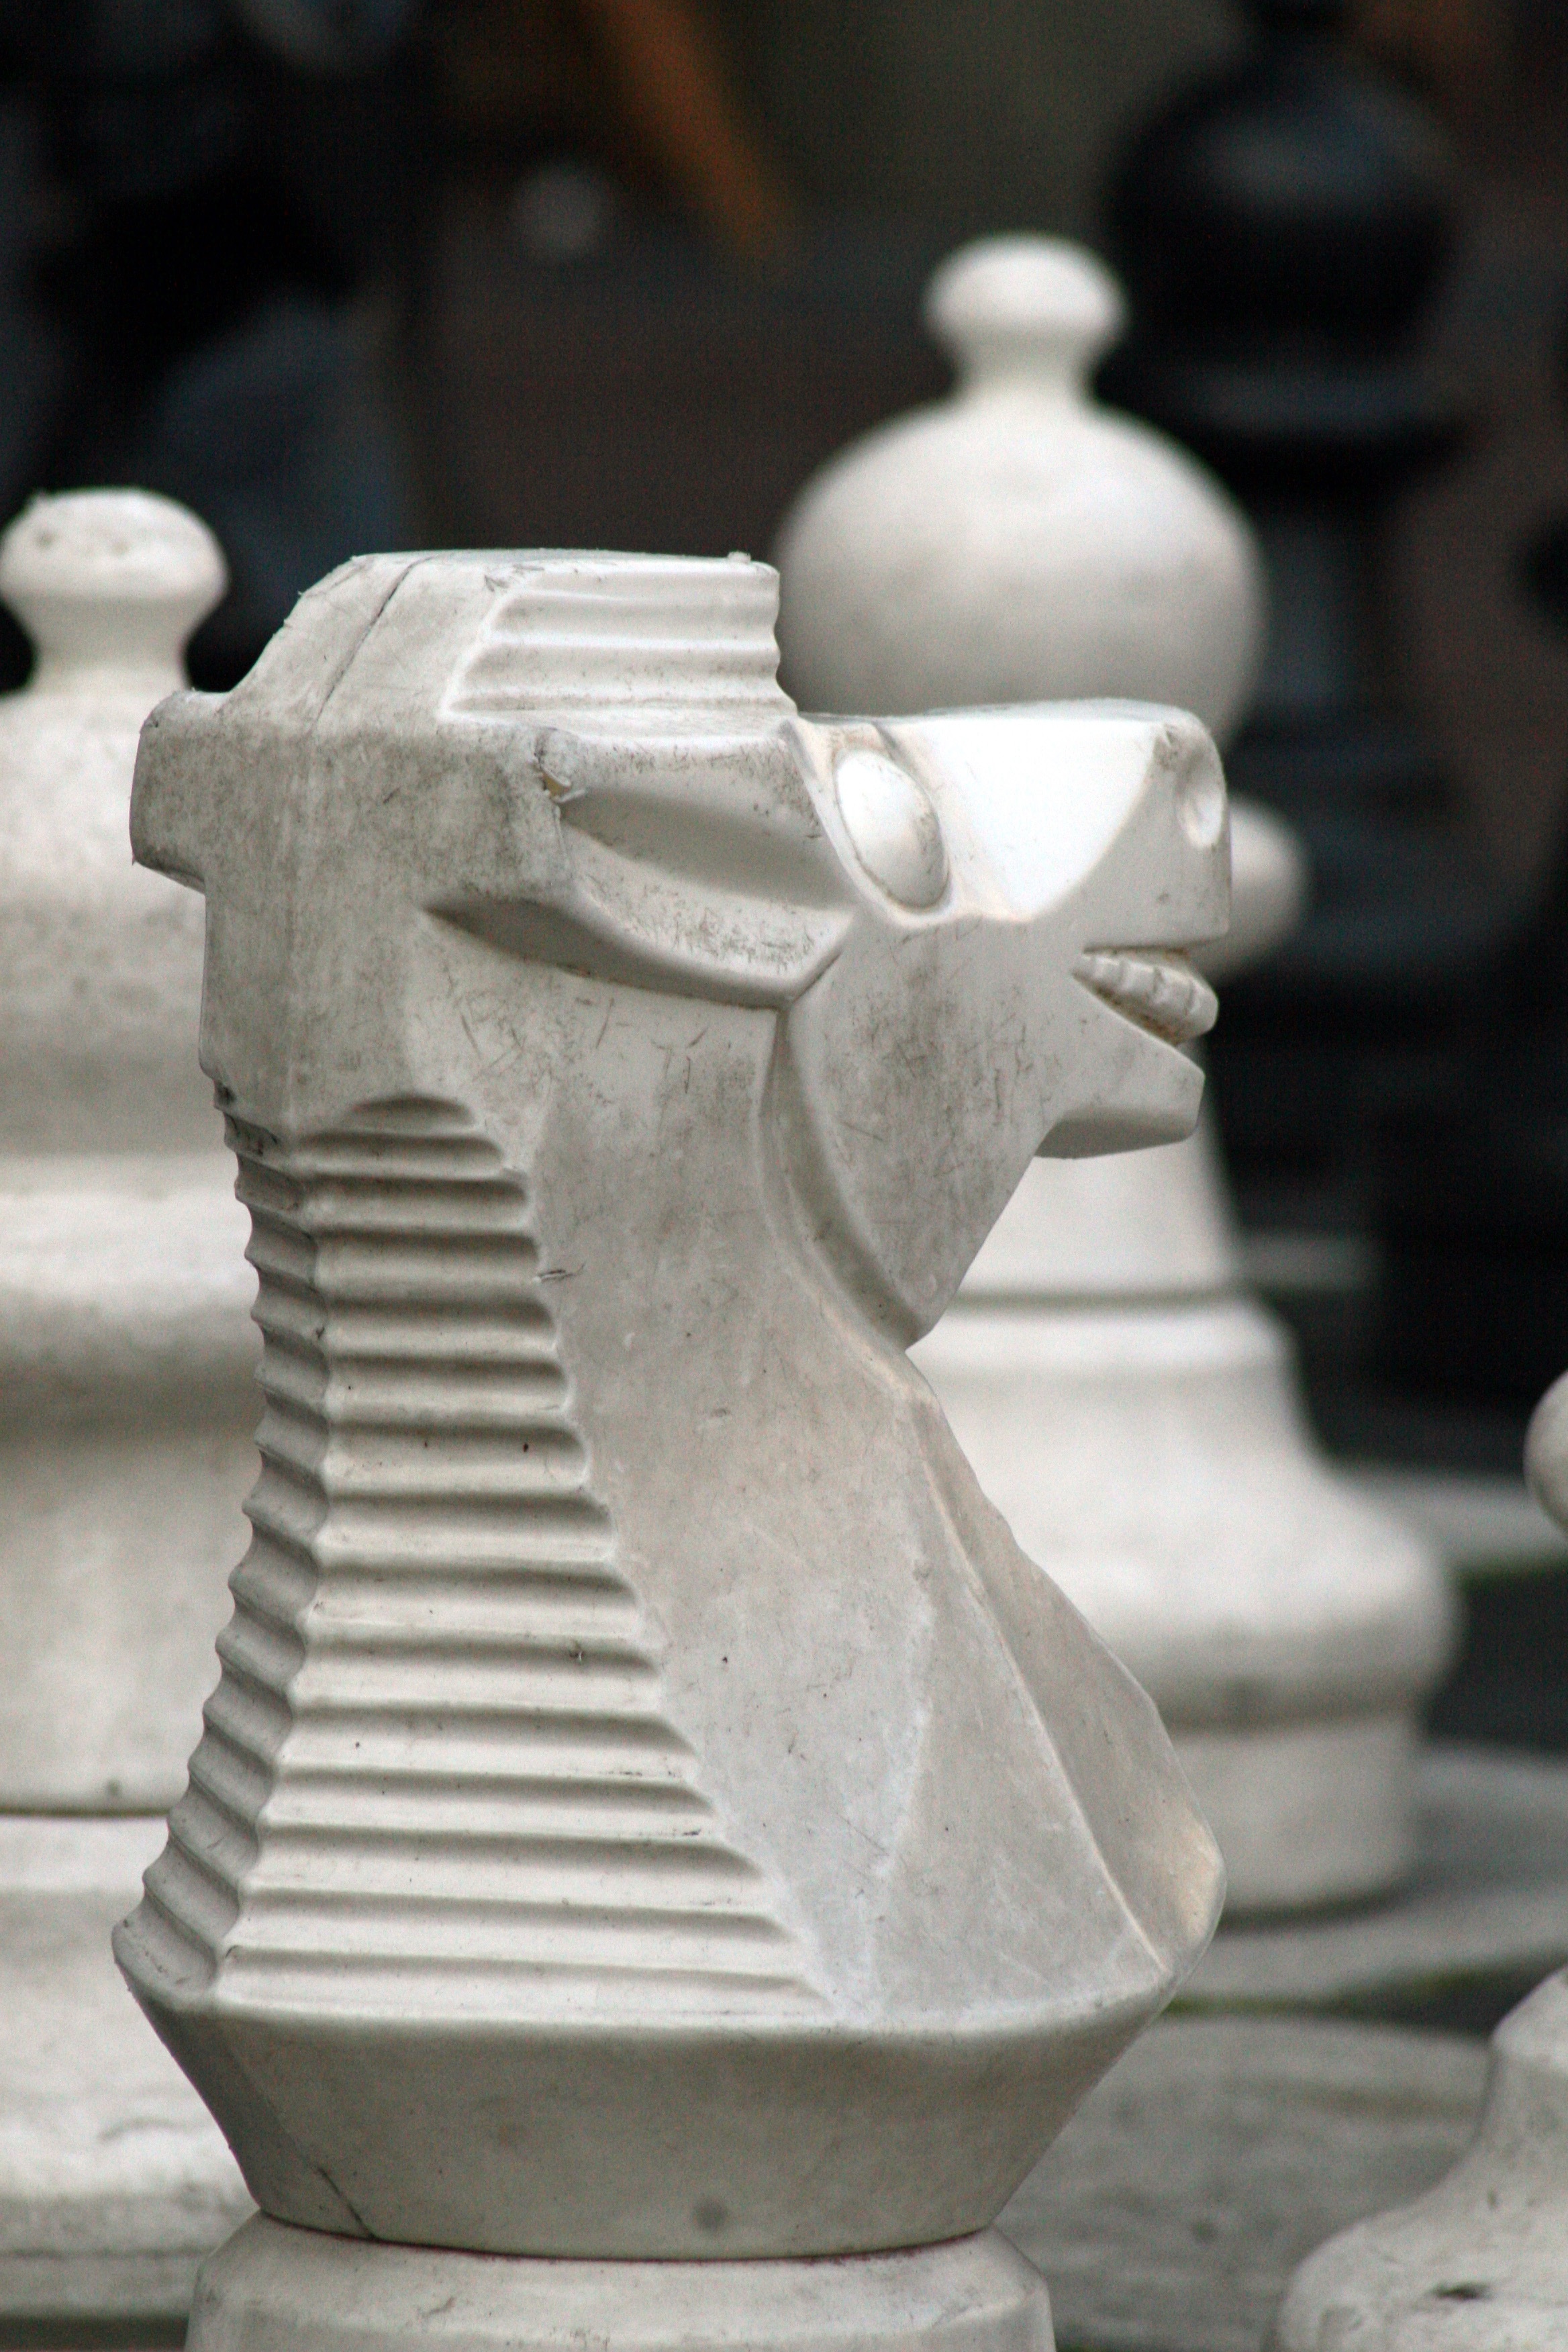
white, statue, horse, ceramic, black, street scene, sculpture, art, amsterdam, netherlands, chess, pawn, chessboard, center, carving, stone carving, ancient history, max euweplein